Mitchell Trubisky

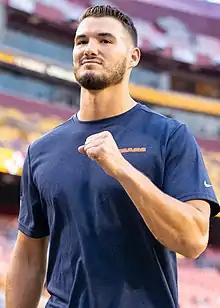
Trubisky with the Chicago Bears in 2019

Mitchell David Trubisky (born August 20, 1994) is an American professional football quarterback for the Buffalo Bills of the National Football League (NFL). He played college football for the North Carolina Tar Heels and was selected second overall by the Chicago Bears in the 2017 NFL draft.